Offchurch Bury

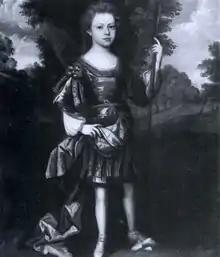
"Master John Wightwick Knightley", portrait by Robert Byng (1666-1720). He inherited the estate aged 9 from his step-grandfather

The Knightley family originated at the Staffordshire manor of Knightley, acquired by them shortly after the Norman Conquest of 1066. In 1415 Sir Richard Knightley purchased the manor of Fawsley in Northamptonshire, where the senior line of the family became seated. Sir Edmund Knightley of Fawsley was the third son, and eventual heir, of Sir Richard Knightley of Fawsley, who held 41 manors in the central midlands, by his wife Joan Skennard, daughter and heiress of Henry Skennard (or Skynnerton) of Alderton, Northamtonshire. He was a sergeant-at-law trained in the Middle Temple who served as a Member of Parliament for Reading in 1515 and for Wilton in 1529. He married Ursula de Vere, a sister and coheiress of John de Vere, 14th Earl of Oxford. He acquired much land following the Dissolution of the Monasteries, including in 1538 Studley Priory in Warwickshire. In 1538 he became the heir of his elder brother Richard Knightley, of Fawsley and of Upton near Northampton, MP, who died without male issue, whose monument survives in St Michael's Church, Upton. Sir Edmund Knightley, like his elder brother, also died childless, leaving as his heir his younger brother Sir Valentine Knightley, of Fawsley, who in 1561–2 received a new grant of the manor. He bequeathed Offchurch to his fourth son Edward Knightley. The descent of Knightley of Offchurch was as follows: